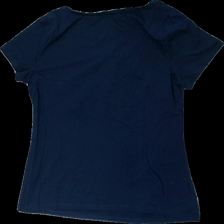
View: back
Type: T-shirt
Category: Ladies
Brand: Anna Field
Colors: Blue
Material: 100% cotton
Cut: Regular
Size: XXL
Season: All
Stains: Minor
Damage: fläck
Damage location: bottom right
Damage 2 location: middle center
Damage 3 location: middle center
Price range: <50
Recommended usage: Reuse
Description: mörkblå t-shirt, liten fläck längst ner till höger